Bannister Hall and Baynard House

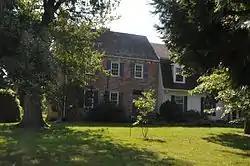
Baynard House, September 2012

Bannister Hall and Baynard House is a national historic district located near Smyrna, Kent County, Delaware. It includes structures dating from 1750. The property was listed on the National Register of Historic Places in 1973. The listing included two contributing buildings on .